Yatsushima Station

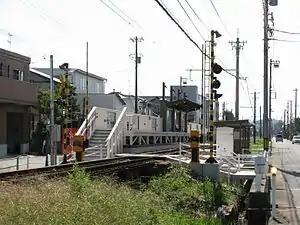
Yatsushima Station in October 2007

is an Echizen Railway Mikuni Awara Line railway station located in the city of Fukui, Fukui Prefecture, Japan.